John Huzvar

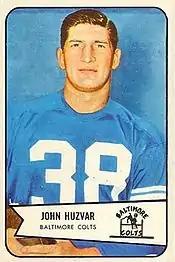
Huzvar on a 1954 Bowman football card

John Francis Huzvar II (August 6, 1929 – March 9, 2007) was an American professional football player who played three seasons in the National Football League (NFL) with the Philadelphia Eagles and Baltimore Colts. He first enrolled at the University of Pittsburgh before transferring to North Carolina State University.